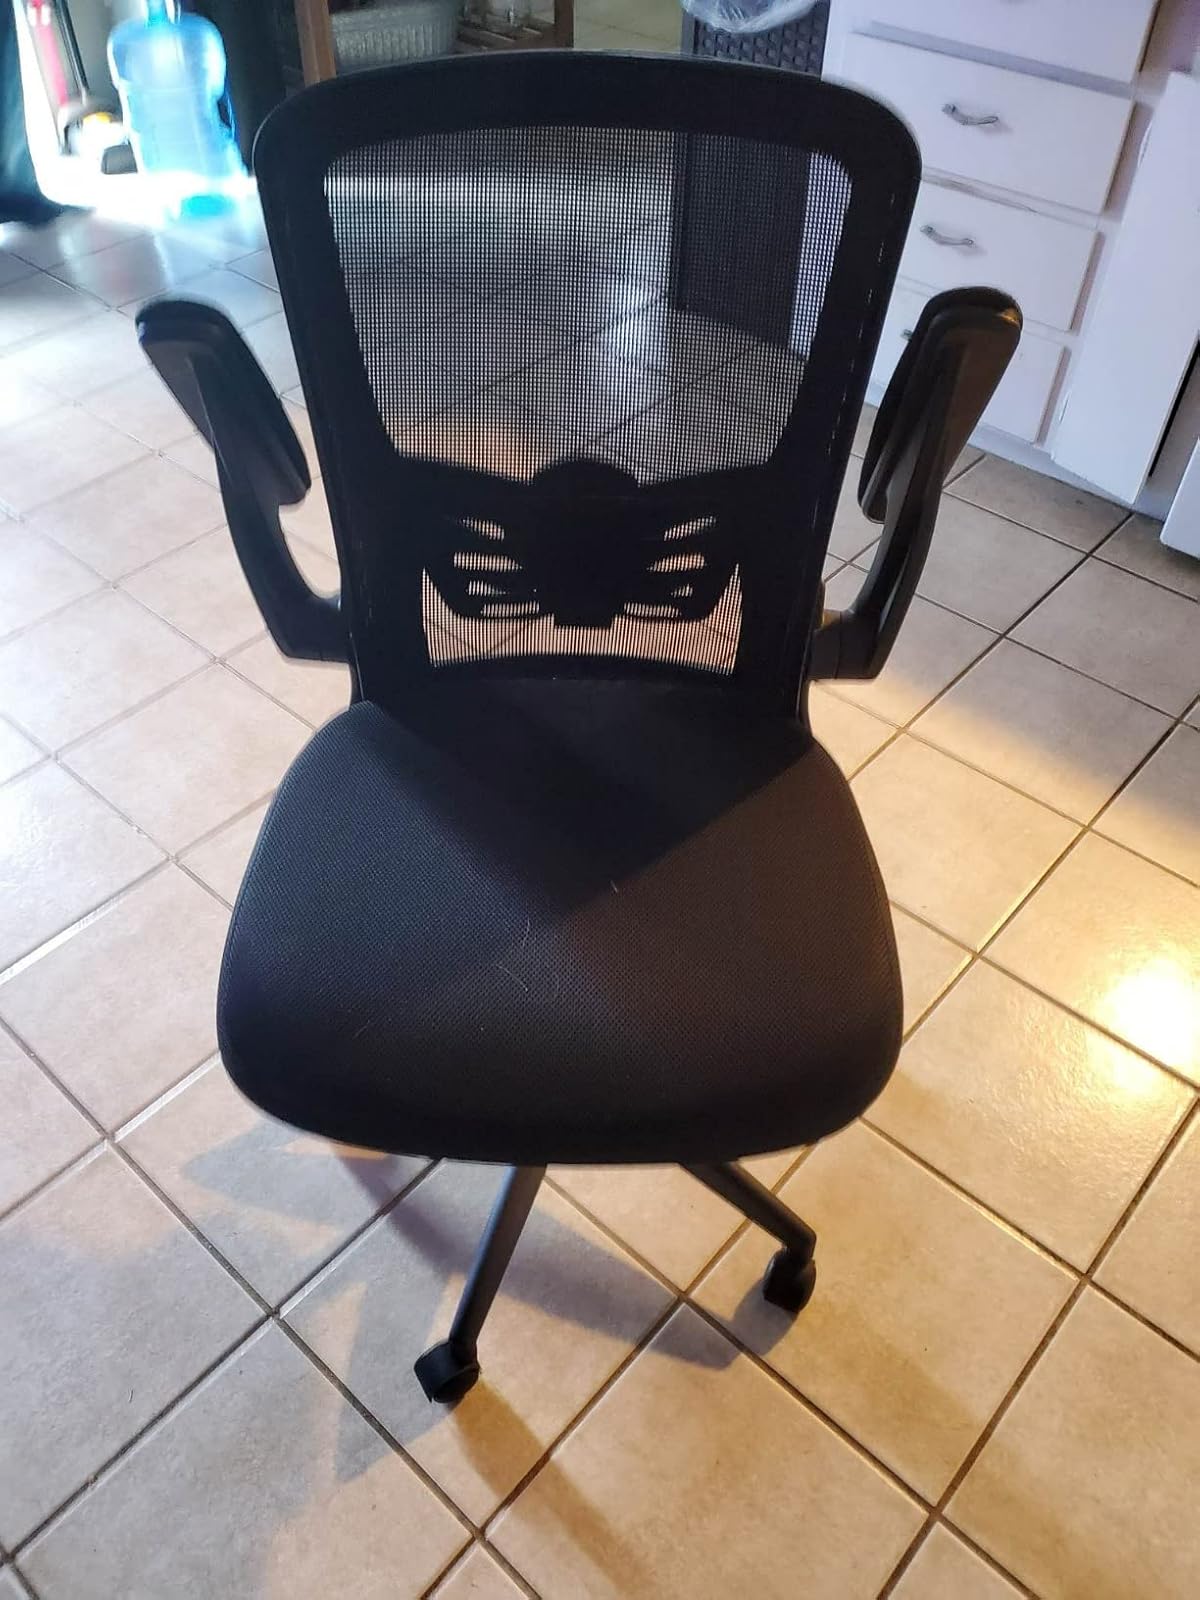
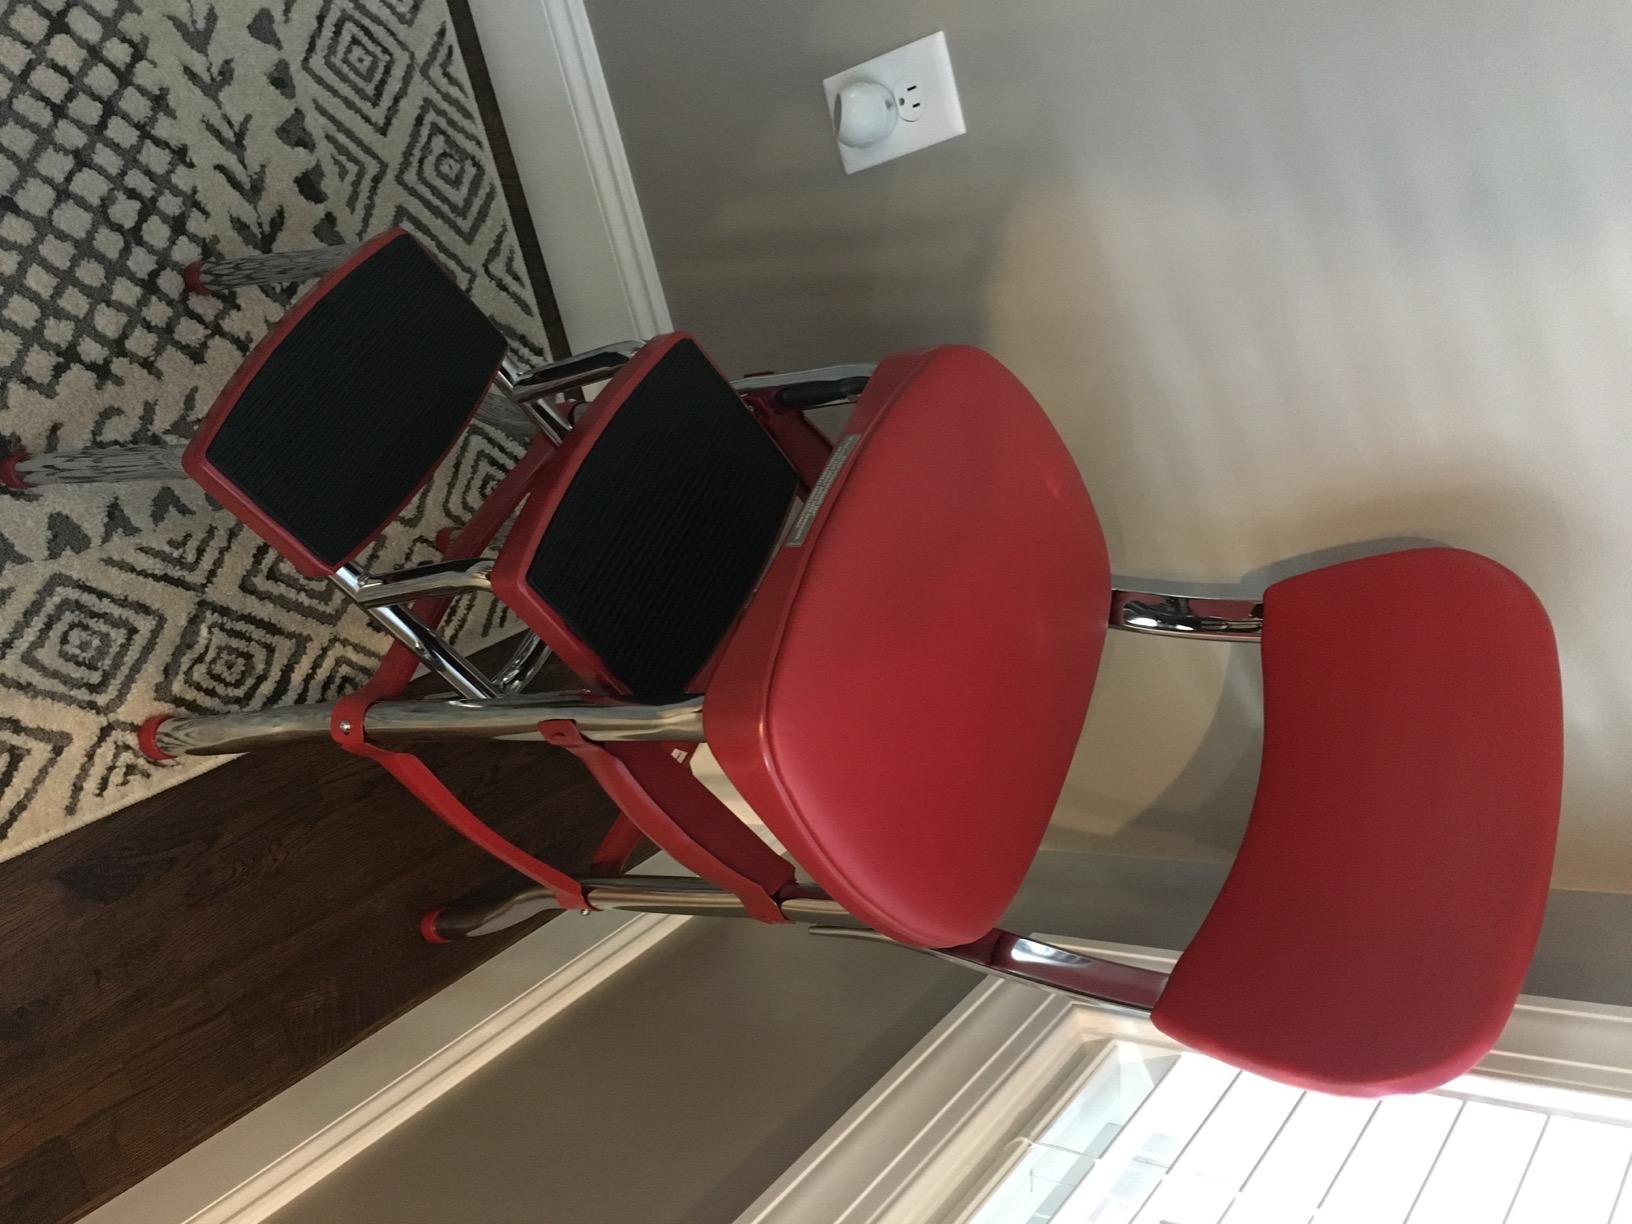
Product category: items_chair
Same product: no